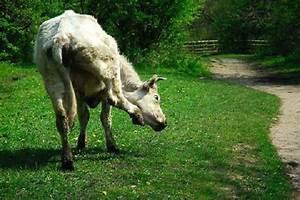
cow